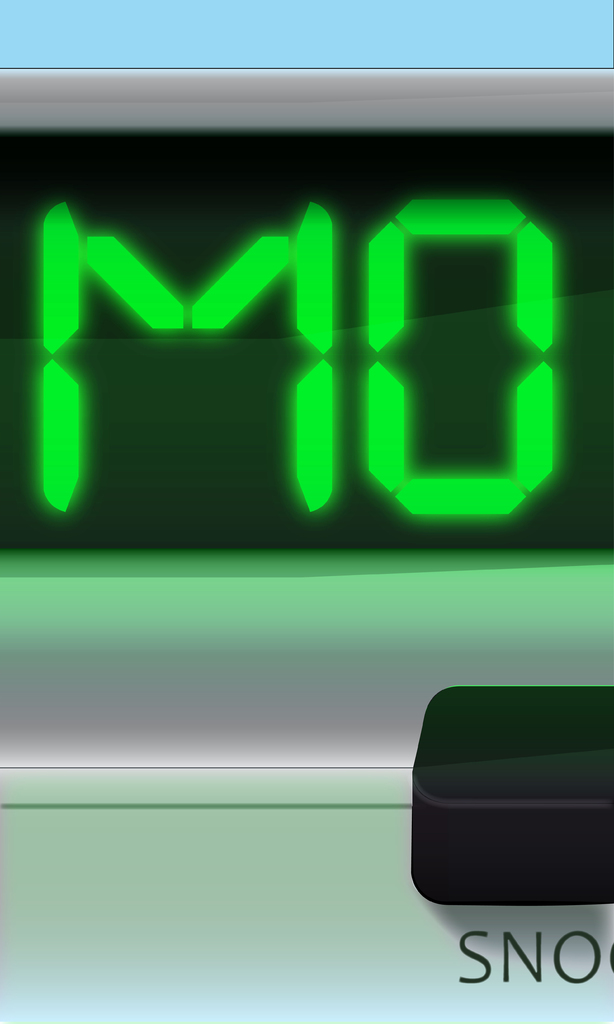
Label: others